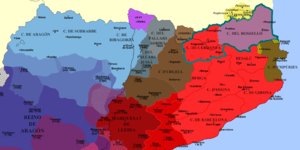
Le comté de Roussillon est une ancienne principauté féodale située dans les Pyrénées orientales.
La liste des maîtres de province de l'ordre du Temple regroupe les noms des maîtres selon un axe chronologique identifié par période de maîtrise et domaines territoriaux.
Le comté d'Urgell est un ancien comté catalan de la marche hispanique du royaume franc carolingien, qui se forme entre 785 et 790 pour lutter contre les musulmans qui avaient conquis l'Espagne et les Pyrénées. La région est alors rattachée au comté de Toulouse.